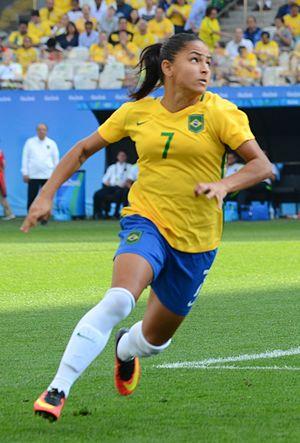
Débora Cristiane de Oliveira, née le 20 octobre 1991, plus connue sous le nom Debinha Miri, est une footballeuse internationale brésilienne évoluant au poste d'attaquante pour le North Carolina Courage dans la National Women's Soccer League, et avec l'équipe nationale brésilienne.